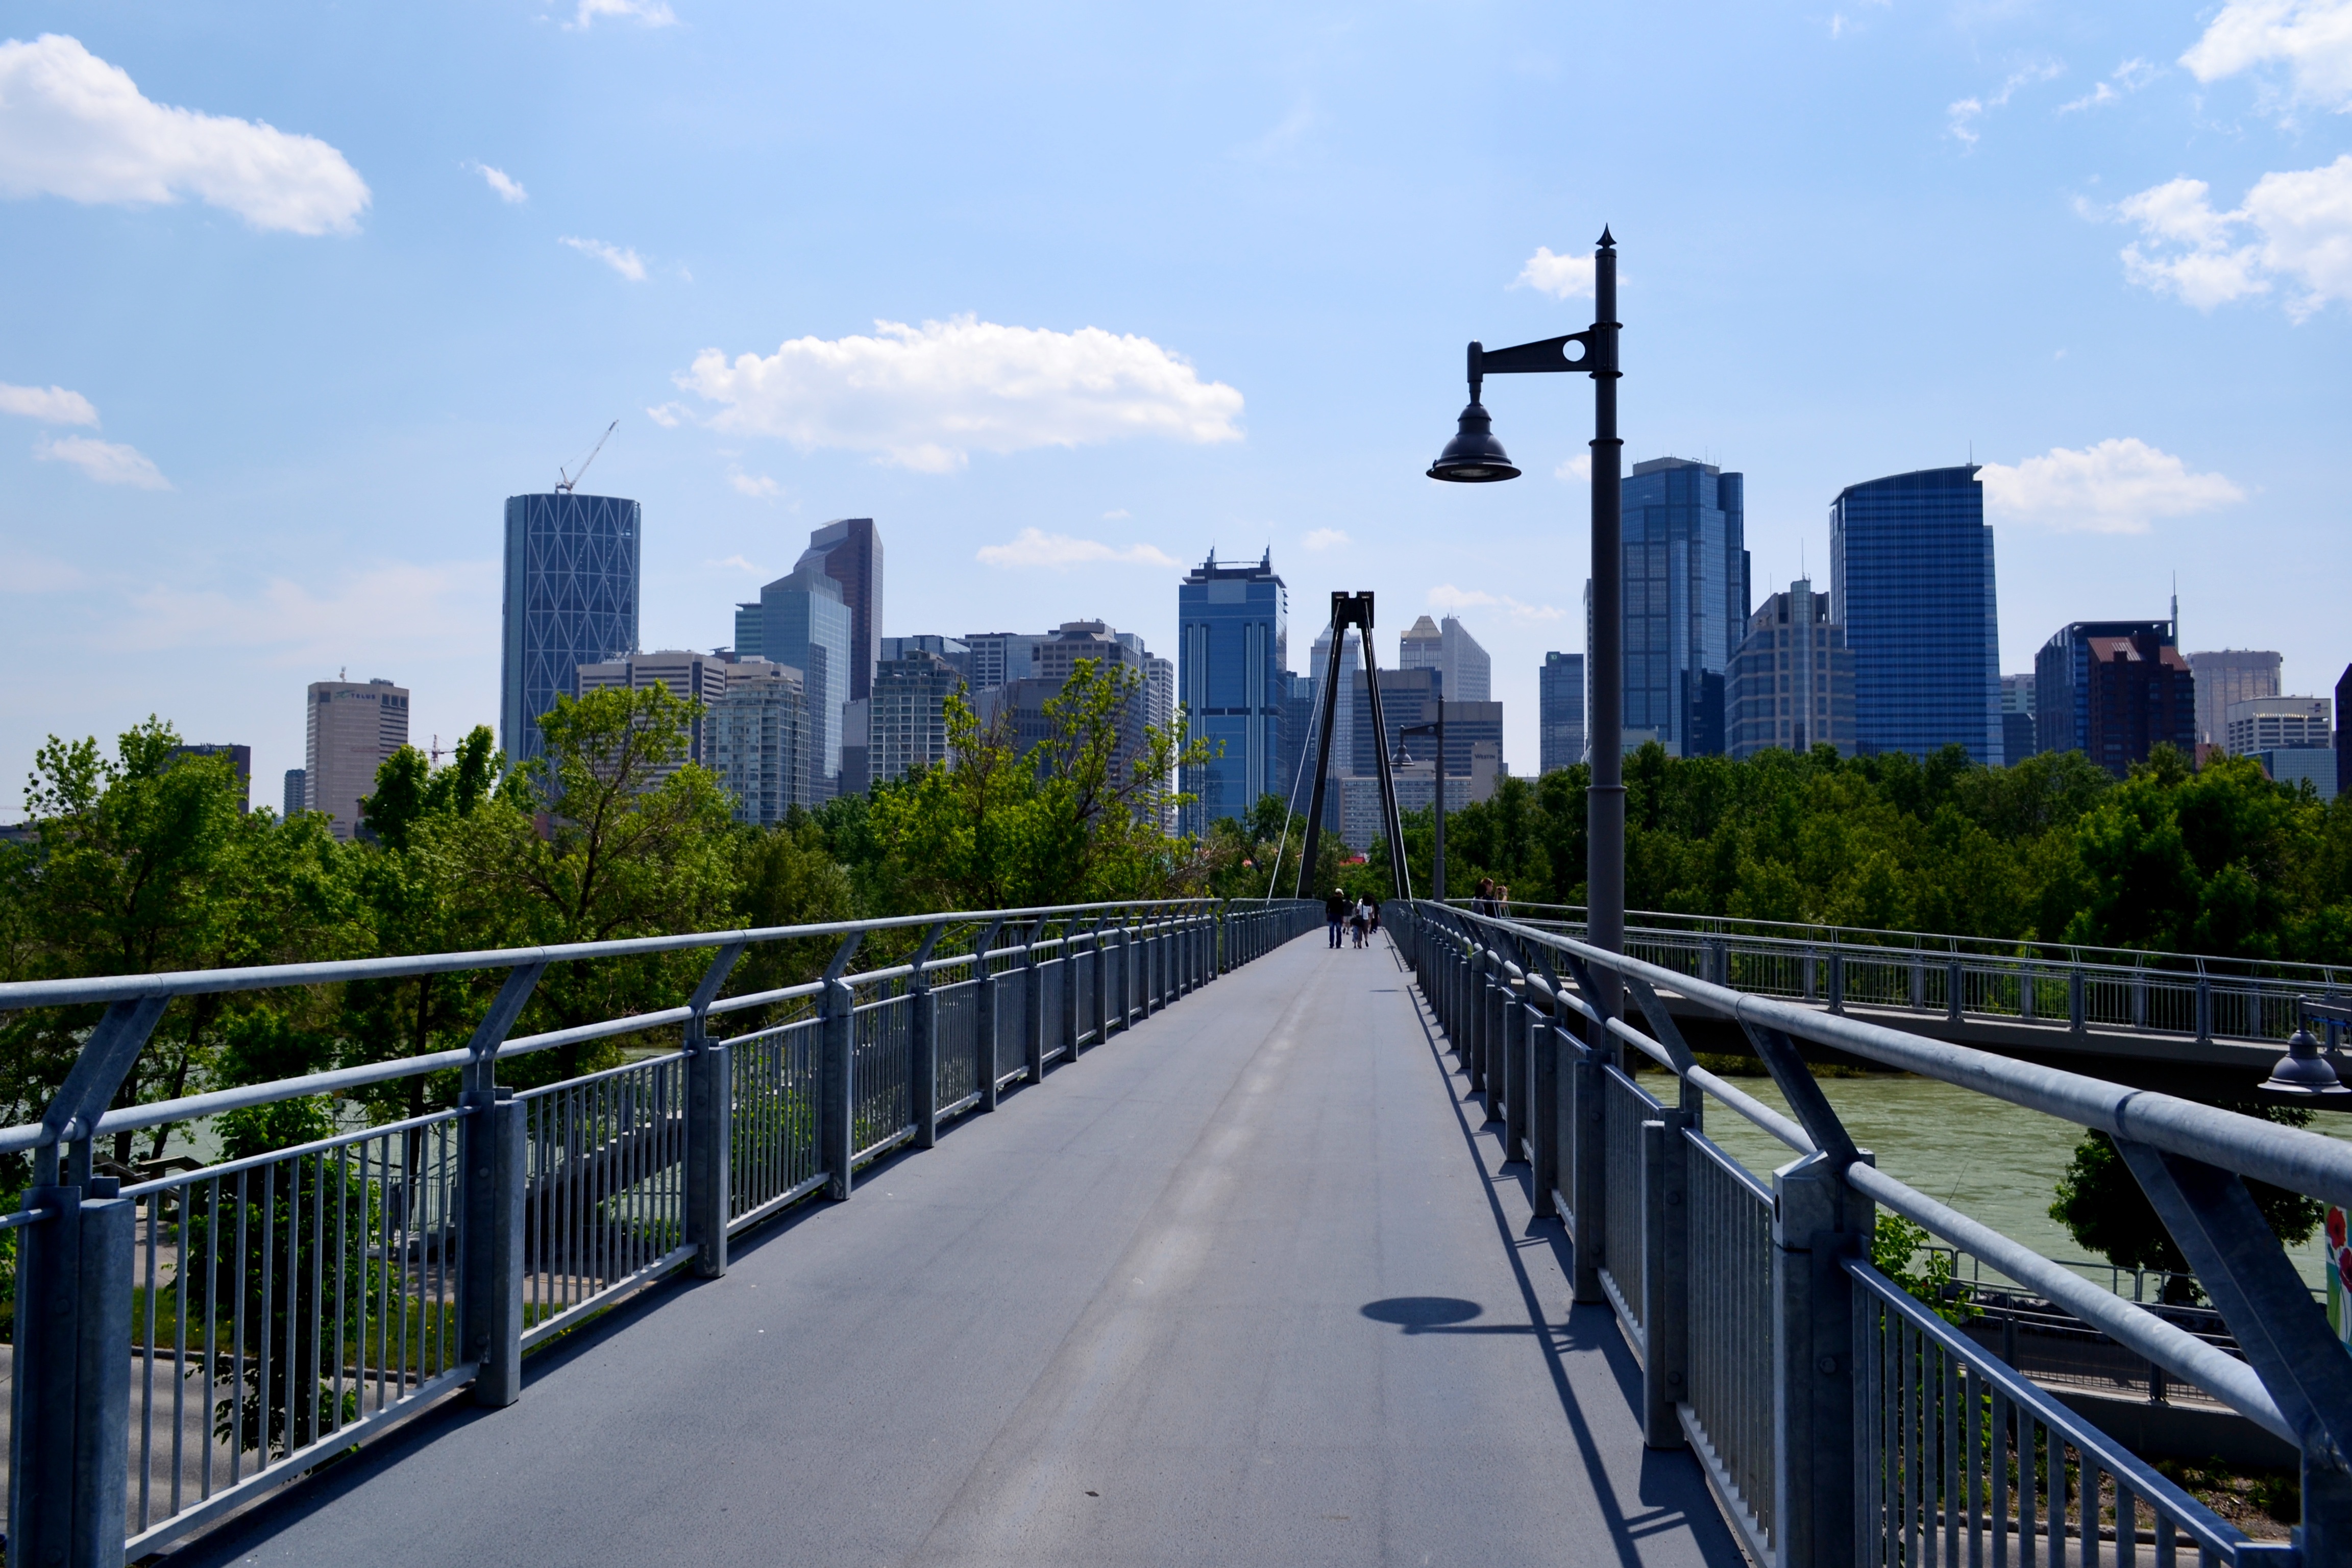
horizon, architecture, bridge, skyline, building, city, skyscraper, urban, river, cityscape, downtown, transport, tower, landmark, waterway, tower block, bike path, canada, canadian, calgary, alberta, metropolis, urban area, geographical feature, human settlement, metropolitan area